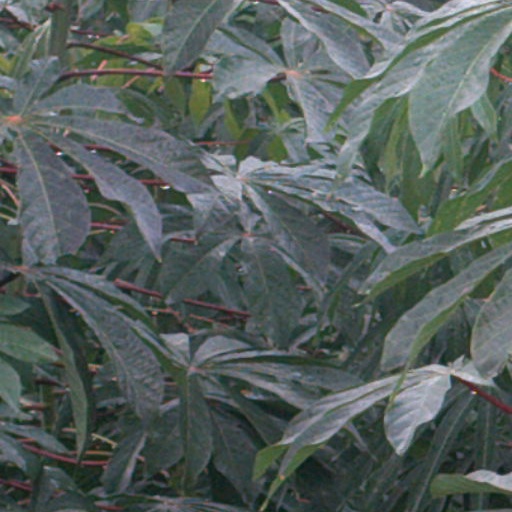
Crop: cassava